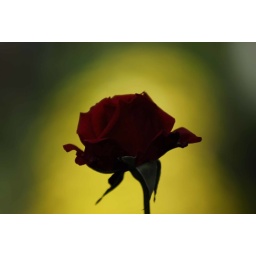
A shot of a red rose and framed (at a distance) in front of some yellow daises...